Jacques Pierre Brissot

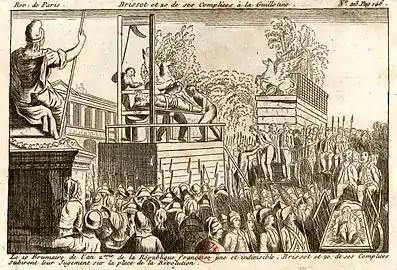
Execution of Brissot, 31 October 1793 = 10 Brumaire, l'an II

In August 1792 Brissot urged the preservation of the constitution, advocating against both the dethronement of the king and the election of a new assembly. Robespierre was no longer willing to cooperate with Brissot, who promoted the Duke of Brunswick, and Roland. On Sunday morning 2 September the members of the Commune, gathering in the town hall to proceed the election of deputies to the National Convention, decided to maintain their seats and have Rolland and Brissot arrested.